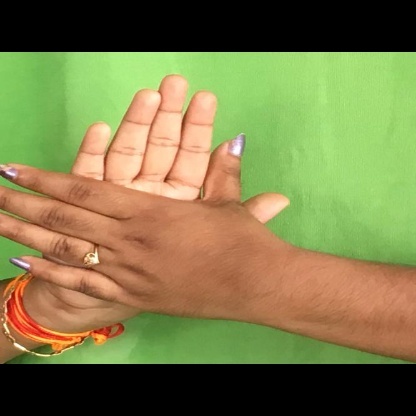
Mudra: Chakra